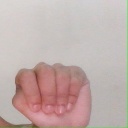
अक्षर: ठ